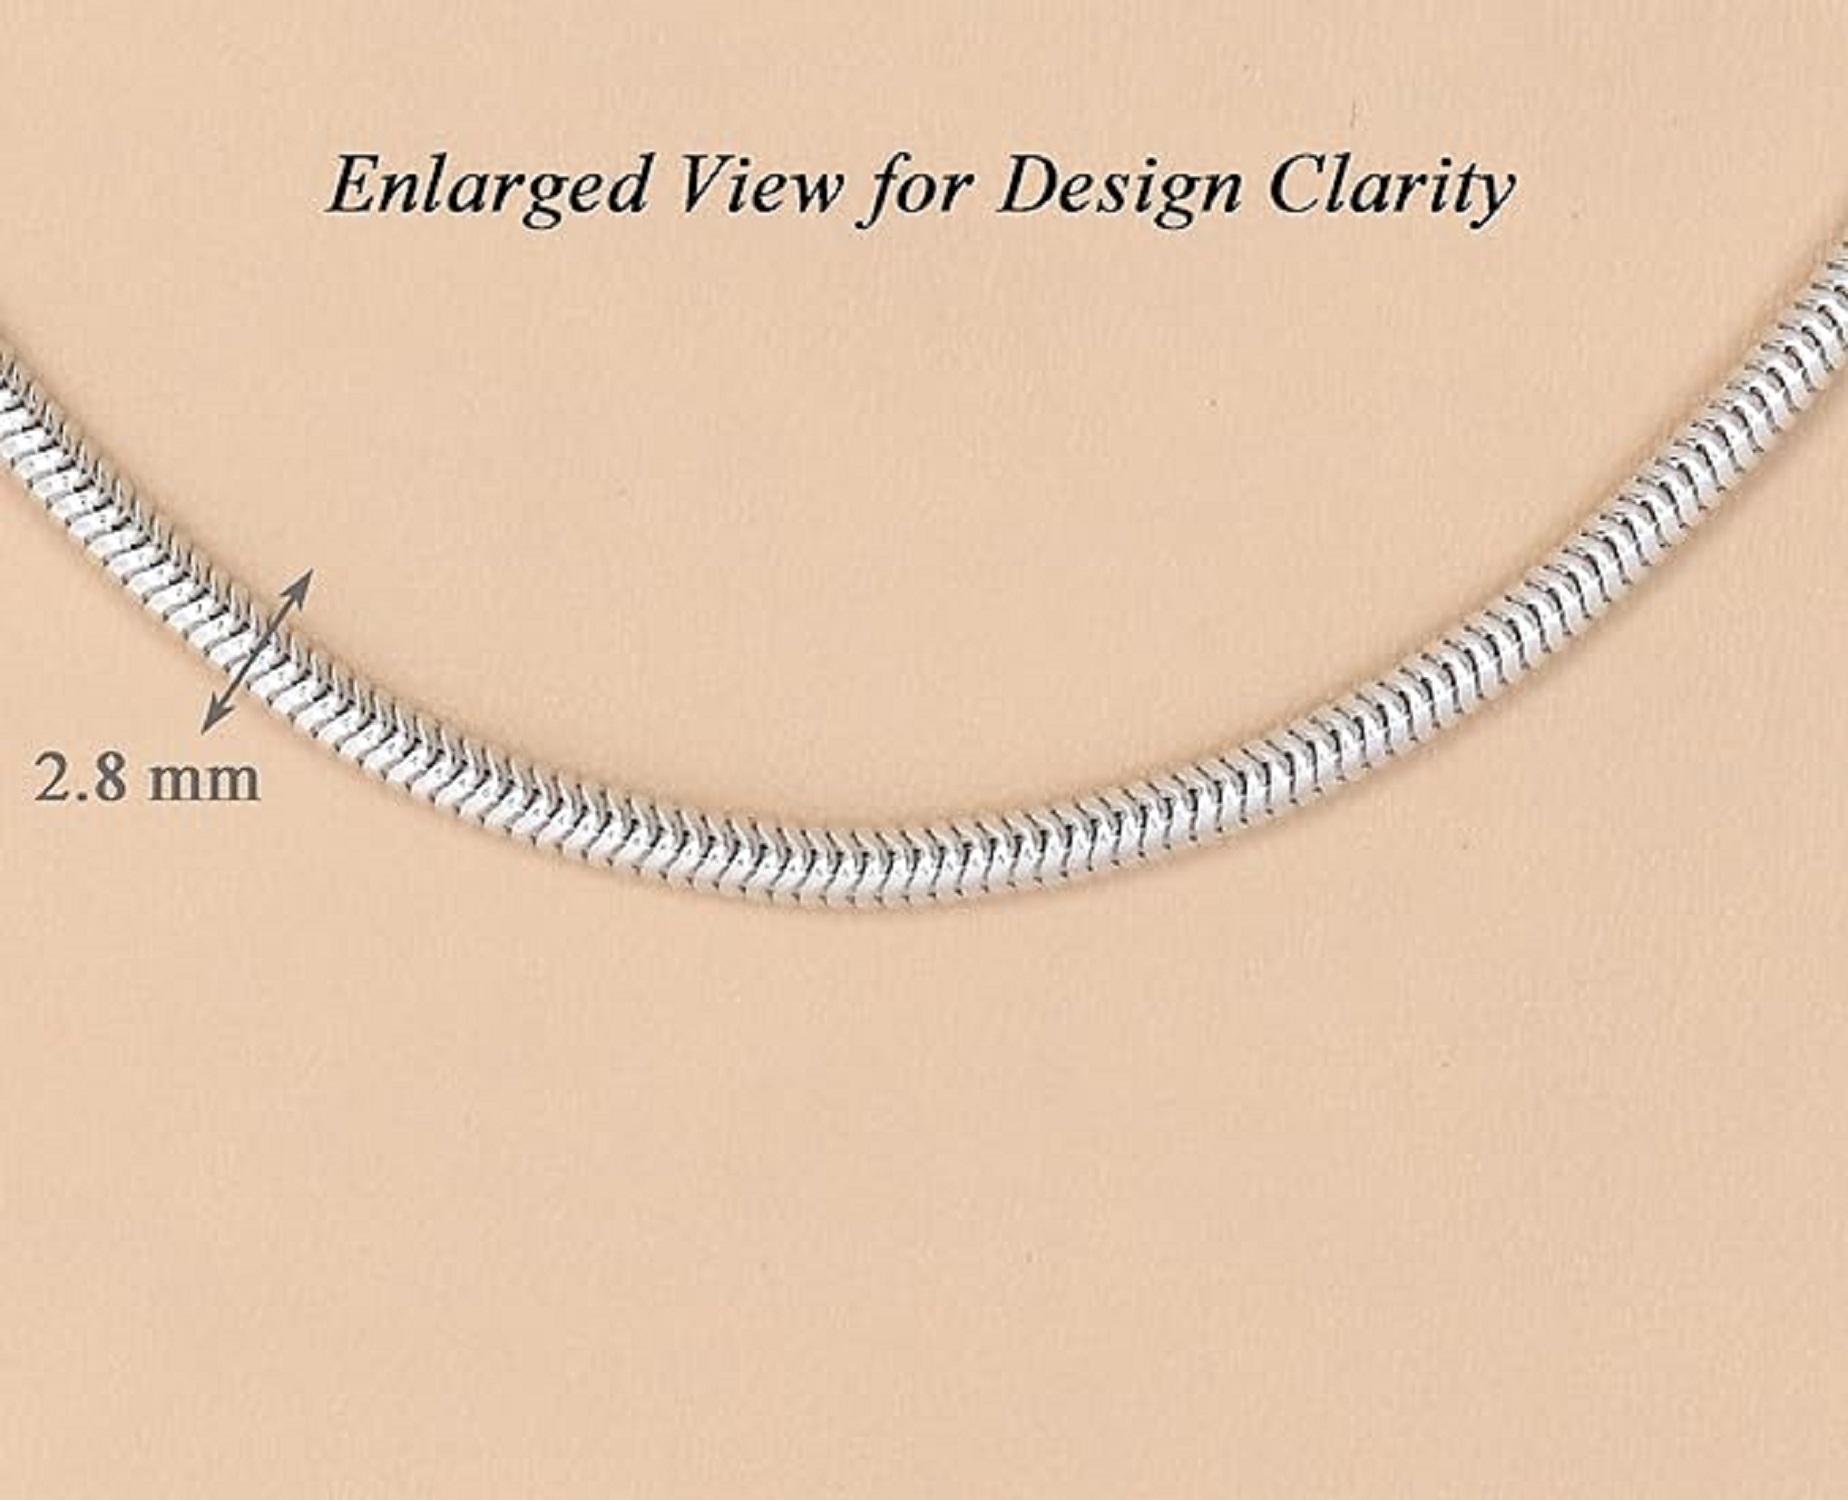
SIDHI SHREE Anti-Tarnish 92.5 Sterling Silver Snake Chain Necklace in 20 24 28 inches For Men & Boys
Type: Traditional Jewellery
Brand: SIDHI SHREE
Price: Rs. 460
Anti-Tarnish 92.5 Sterling Silver Snake Chain Necklace in 20 24 28 inches For Men & Boys
Features: Handcrafted Quality: Each moti mala is handcrafted by skilled artisans, ensuring attention to detail and quality craftsmanship that stands the test of time.,Perfect Gift: Whether for a loved one or yourself, the moti mala makes a perfect gift for birthdays, anniversaries, weddings, or any other special occasion, conveying love, appreciation, and admiration.